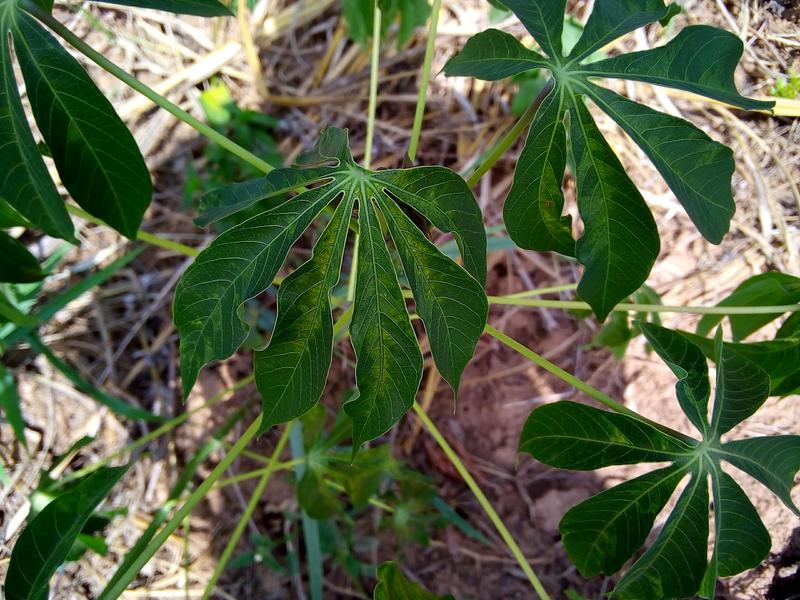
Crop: cassava
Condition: mosaic_disease